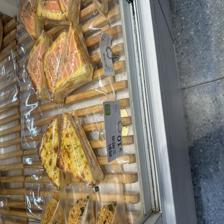
Label: food